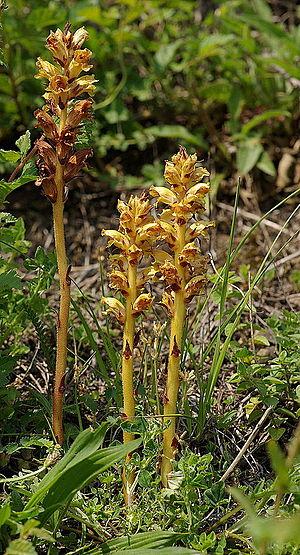
Orobanche minor (du trèfle), en Normandie